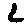
Label: 6